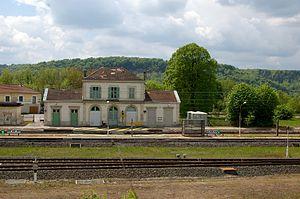
La gare de Nançois-Tronville est une gare ferroviaire française de la ligne de Paris-Est à Strasbourg-Ville, située sur le territoire de la commune de Nançois-sur-Ornain, dans le département de la Meuse, en région Grand Est.